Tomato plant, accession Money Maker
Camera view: vertical (180 deg); turntable rotation: 60 degrees
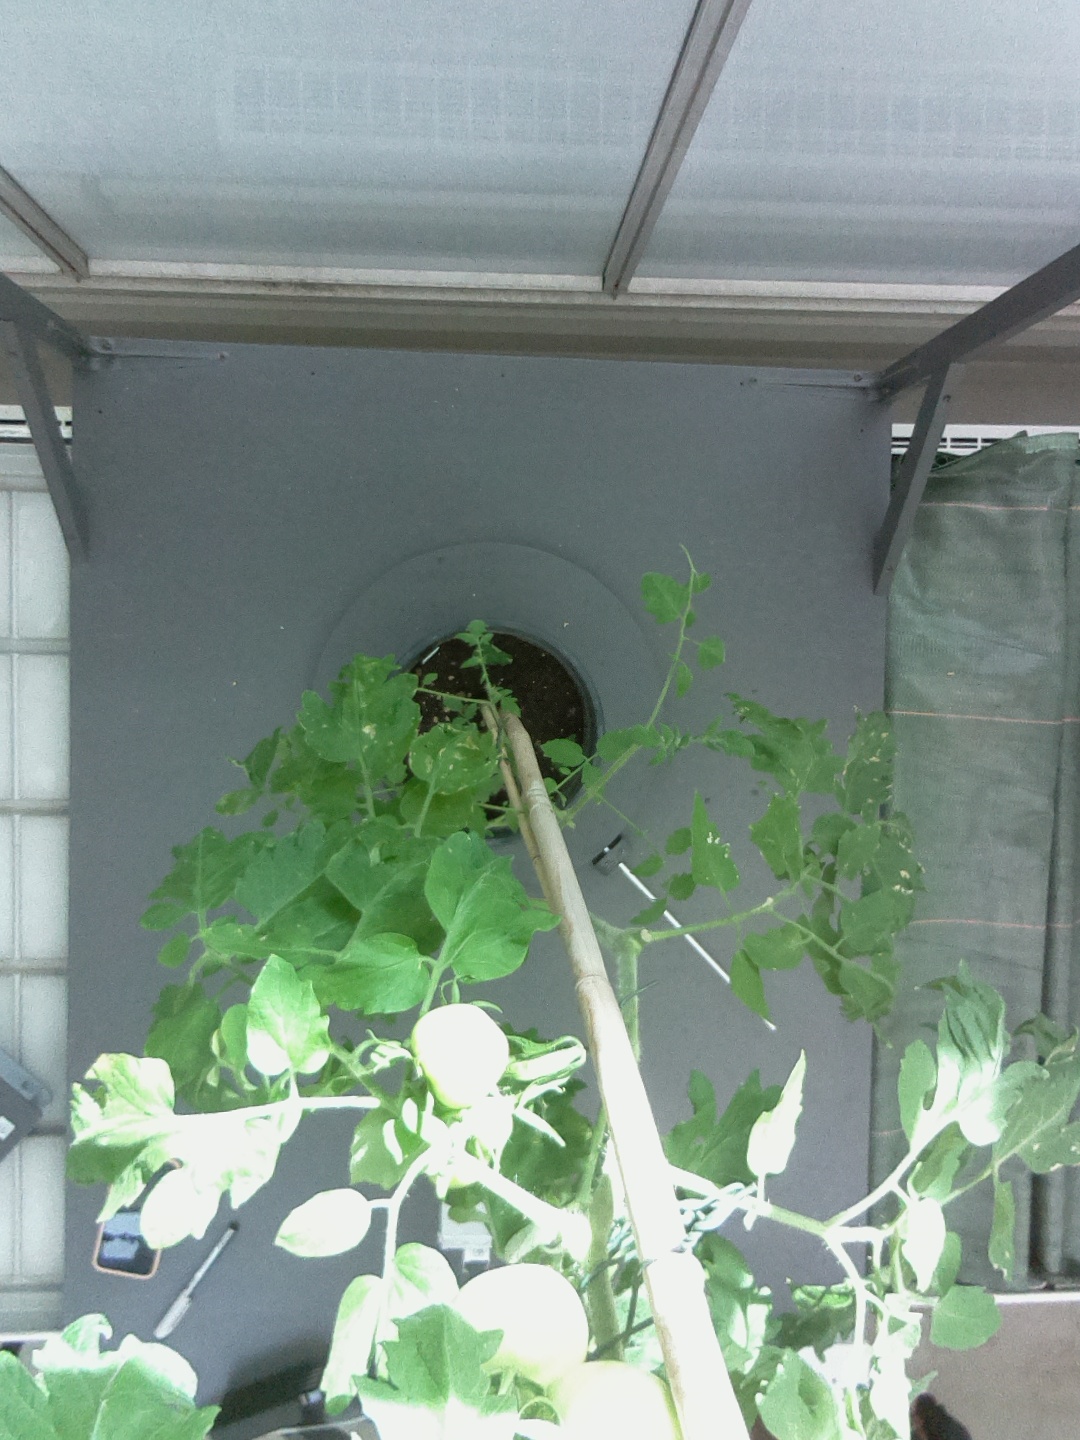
BBCH growth stage 72: 20%-30% of final fruit size